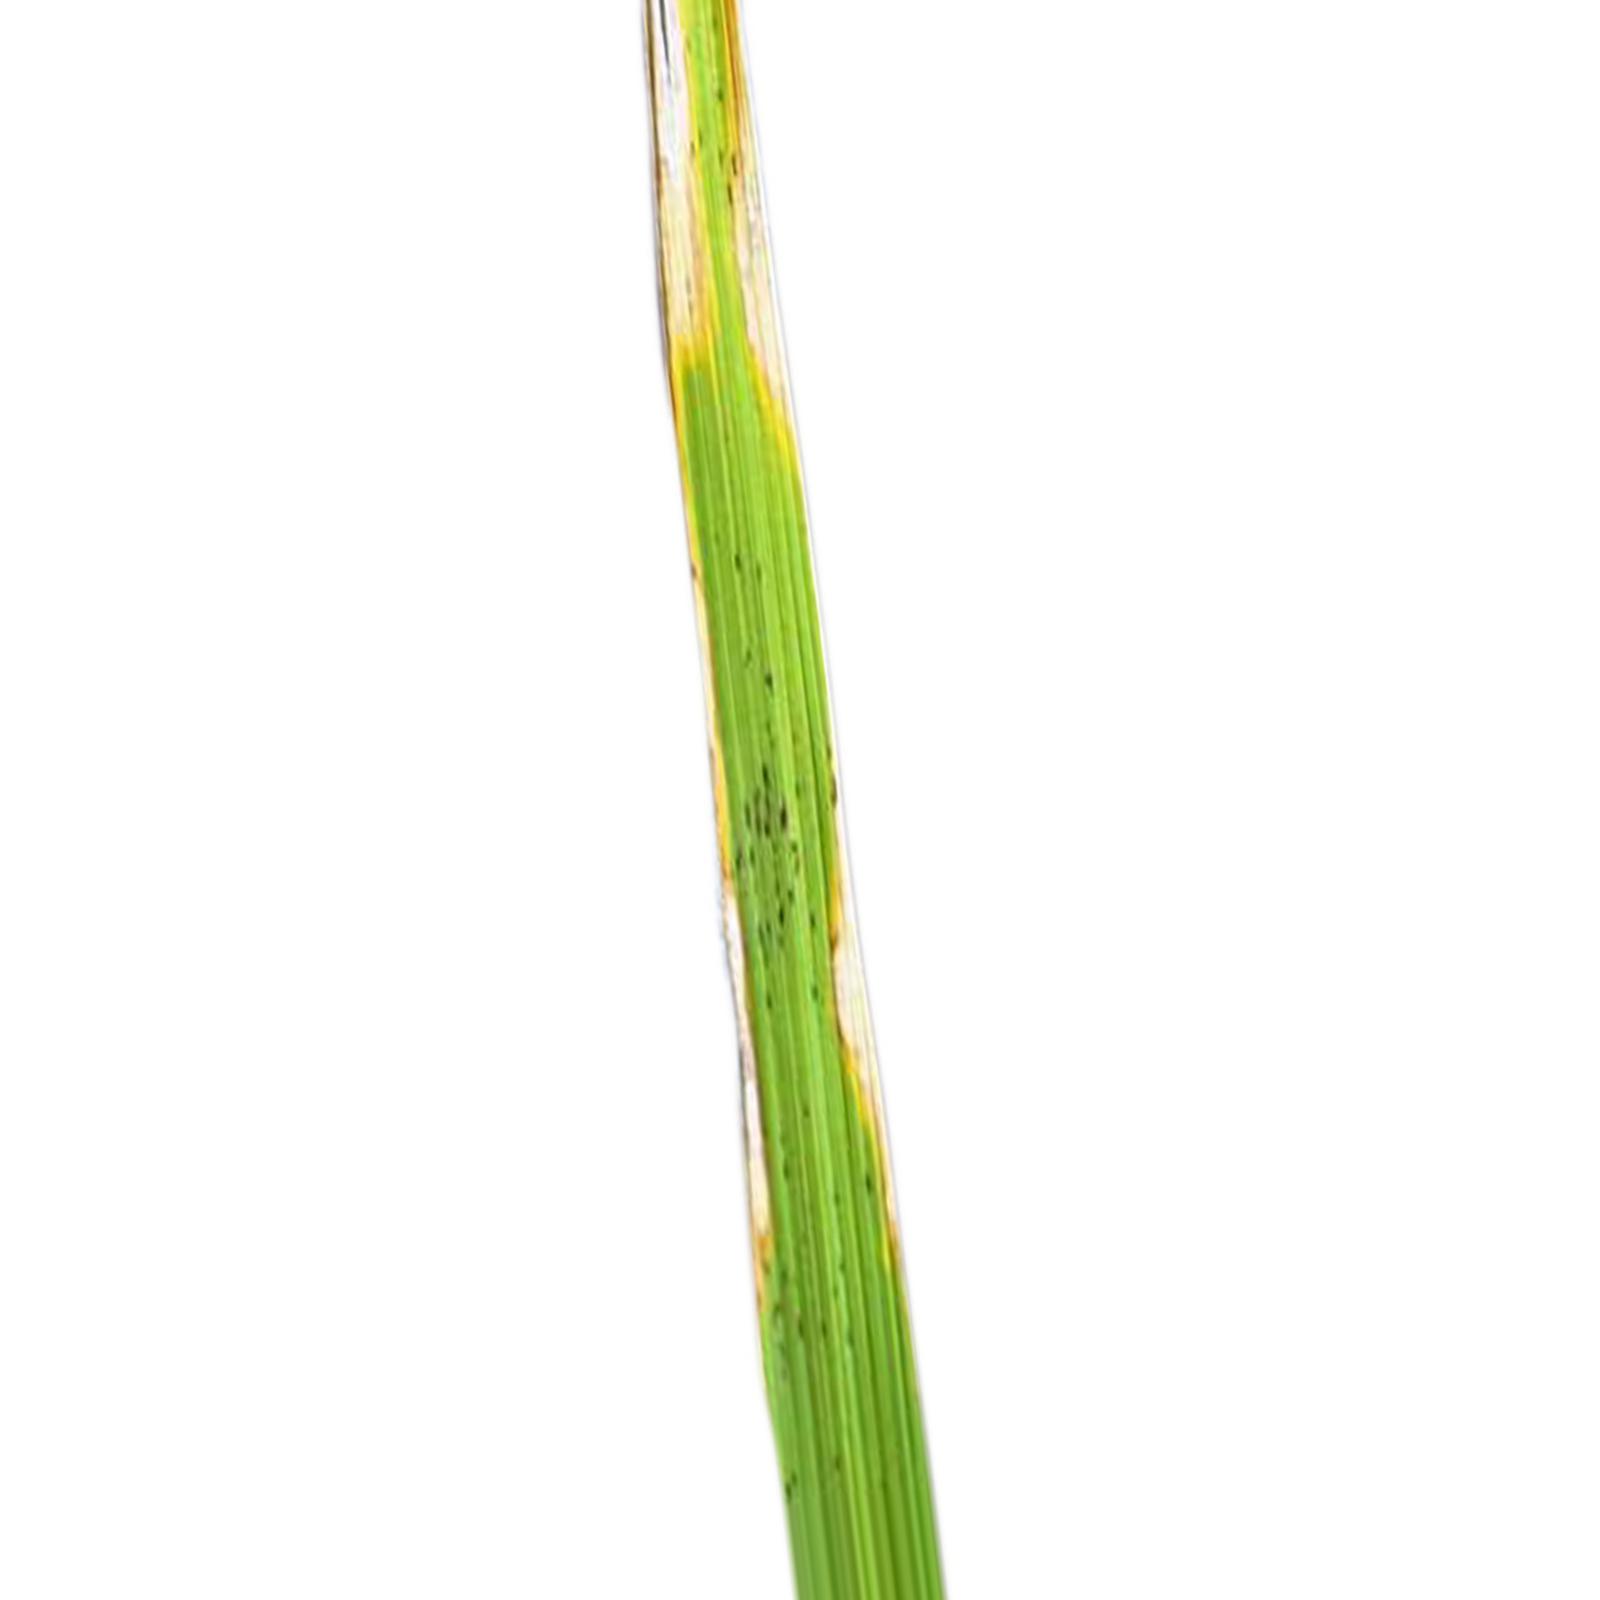
Nhãn: Bệnh Cháy lá ( Leaf scald )